Sky lantern

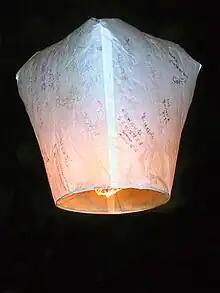
A modern Kǒngmíng lantern

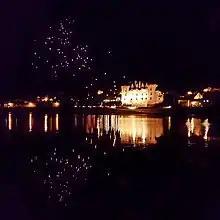
Sky lanterns, Château de Montsoreau-Museum of Contemporary Art, Loire Valley, France

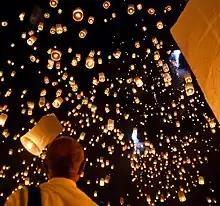
Yi Peng (Loi Krathong) festival in Tudongkasatan Lanna (Lanna Meditation Retreat Centre), Mae Jo Chiang Mai, Thailand

A sky lantern, also known as Kǒngmíng lantern, or Chinese lantern, is a small balloon made of paper, with an opening at the bottom where a small fire is suspended.